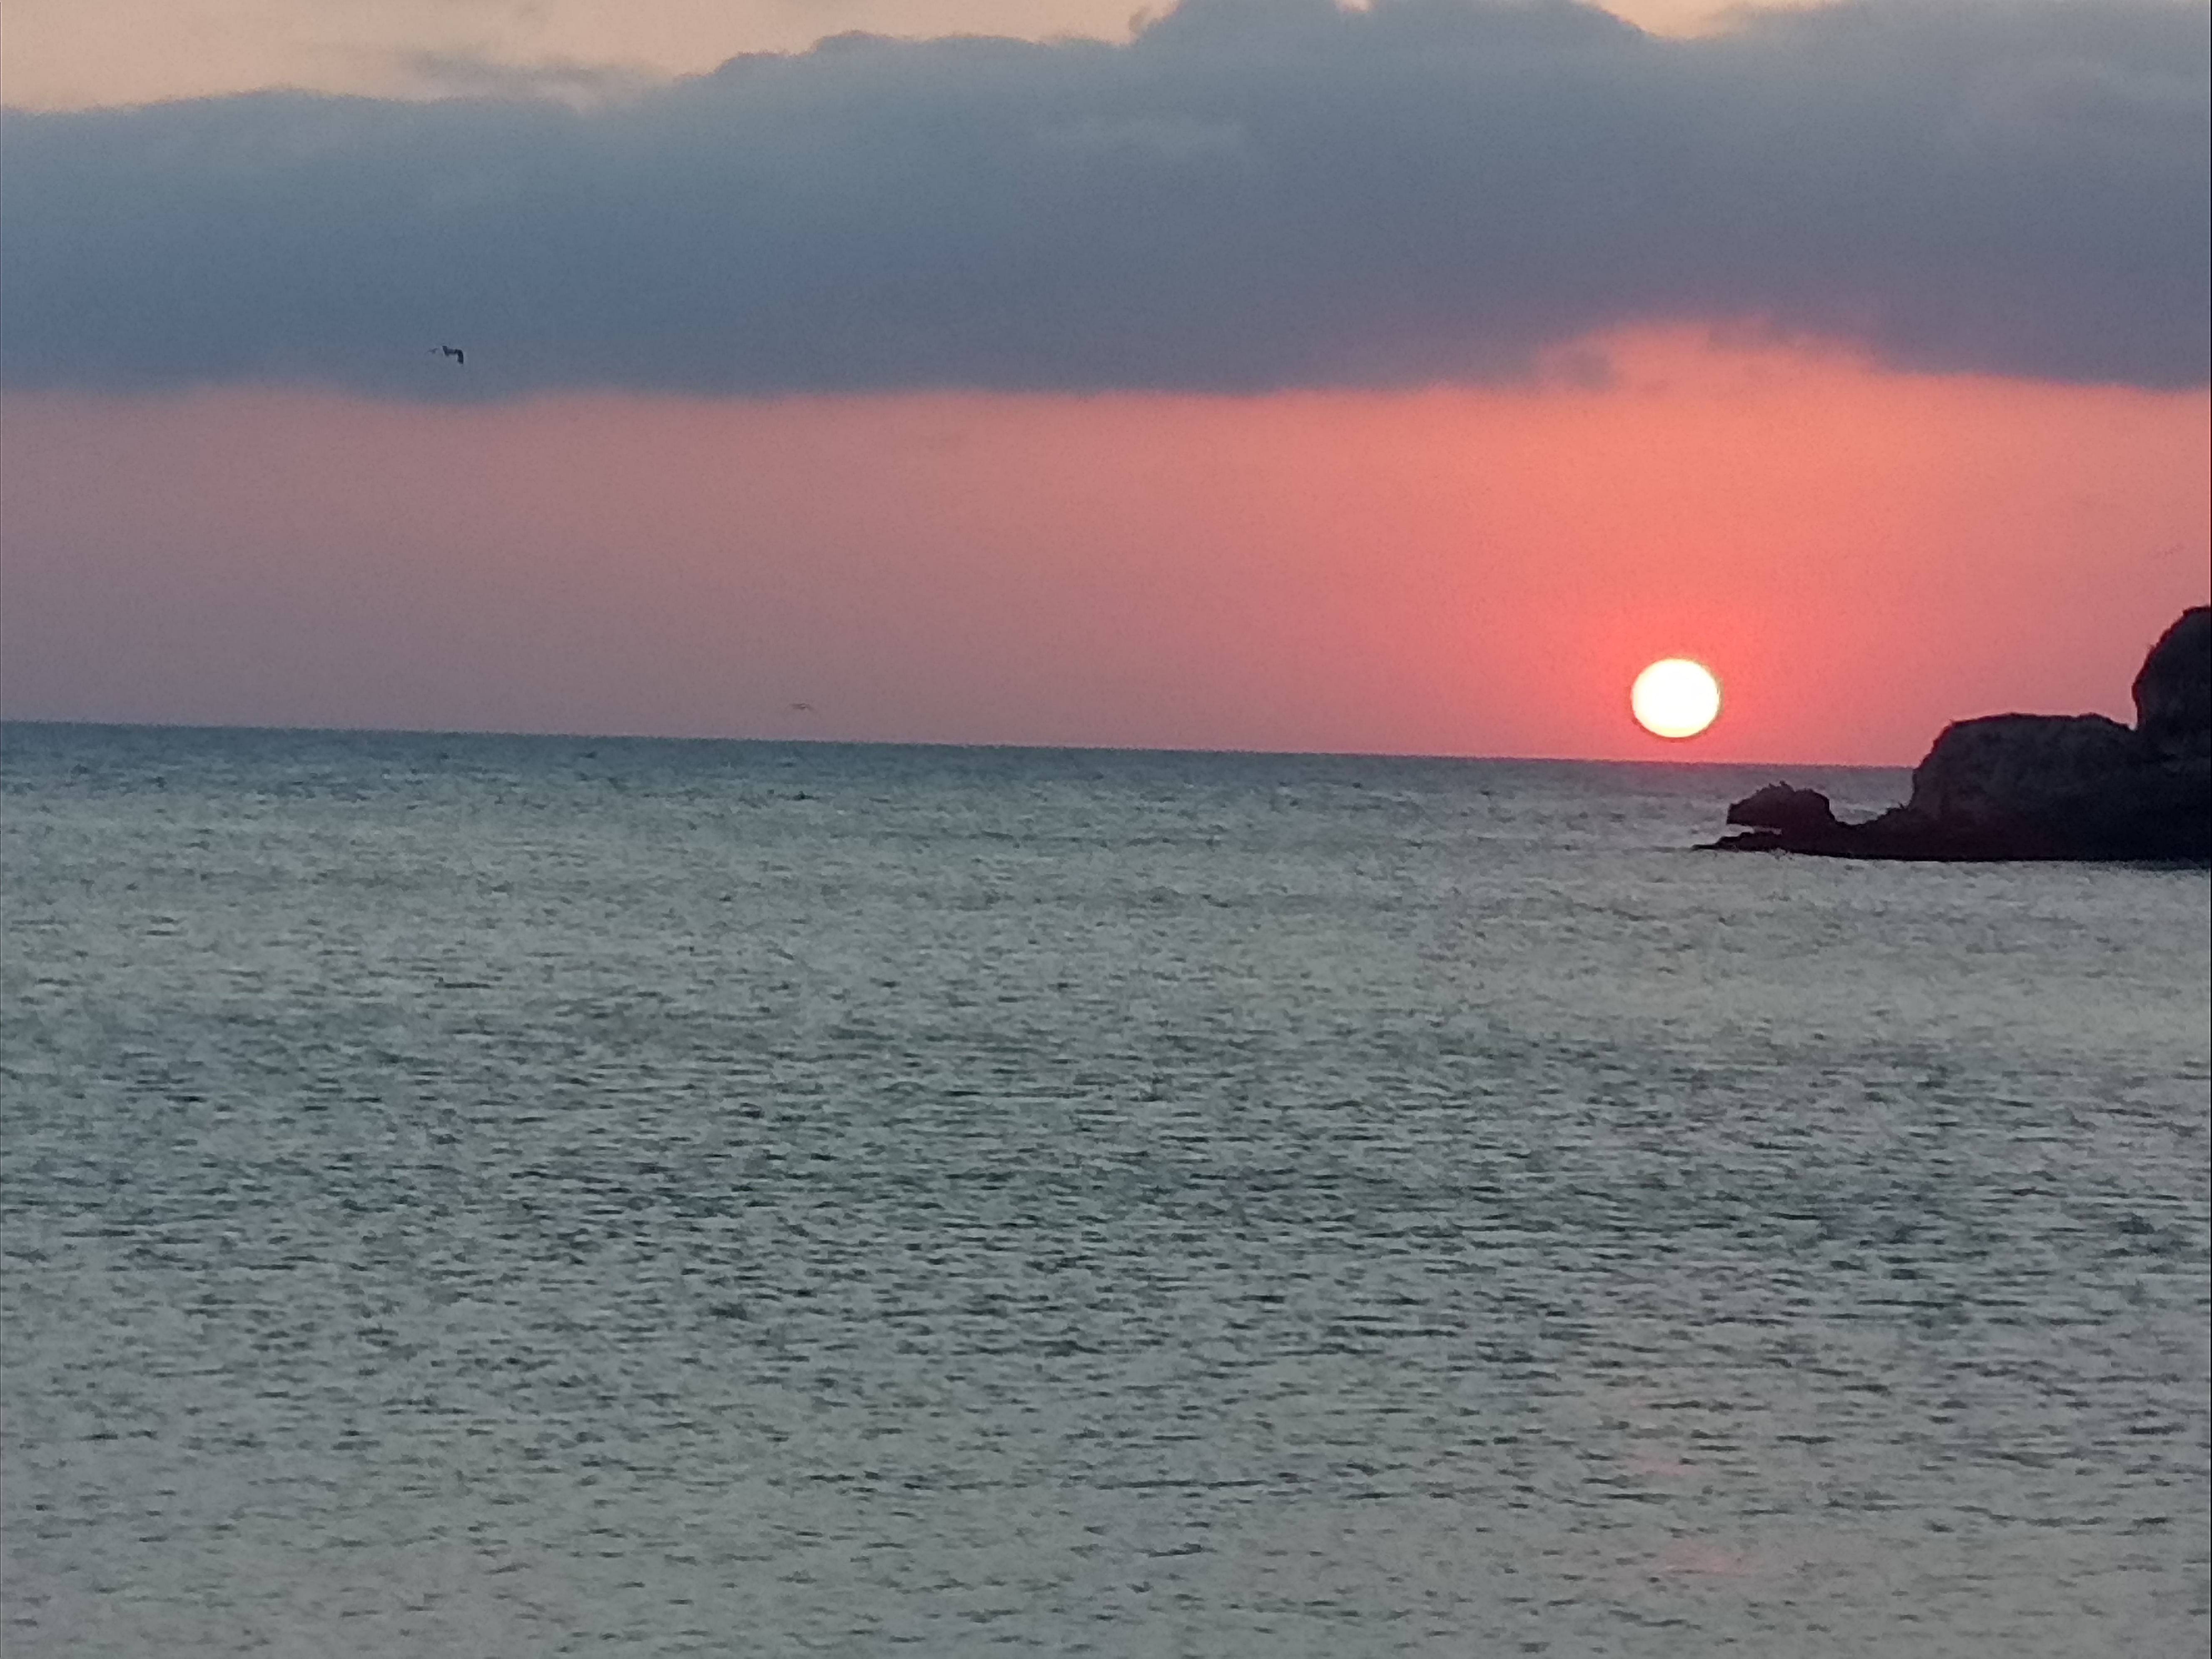
sun, sky, coast, evening, sea, horizon, body of water, sunset, ocean, afterglow, sunrise, cloud, calm, dusk, morning, sound, beach, vacation, shore, dawn, red sky at morning, wave, coastal and oceanic landforms, astronomical object, rock, bay, tropics, sunlight, inlet, headland, wind wave, cape, tide, meteorological phenomenon, lake, tourism, island